The Hanging Chapel

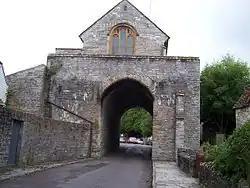

The Hanging Chapel, more formally known as the Chantry Chapel of the Blessed Virgin Mary, in Langport, Somerset, England, is a 13th-century archway, bearing a Perpendicular building known as the hanging chapel. It has been designated as a Grade I listed building, and a Scheduled Ancient Monument.